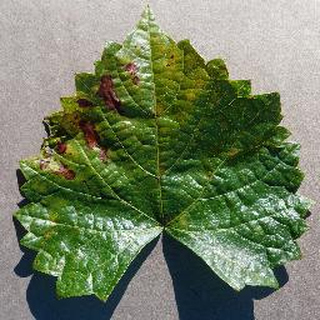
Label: grape_esca_black_measles